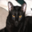
Label: cat